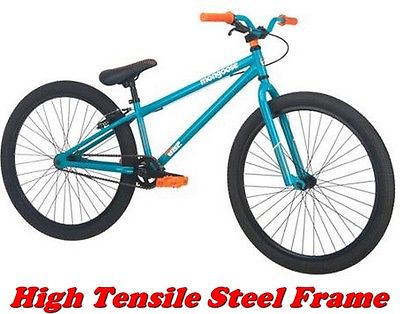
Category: bicycle